Gordon Moore

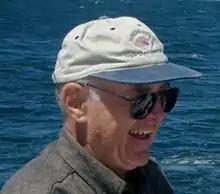
Moore in 2004

Moore met his wife, Betty Irene Whitaker, in 1947 during a student government conference at the Asilomar Conference Grounds. They married in 1950, and Moore became a father to two sons: Kenneth Moore (b. 1954) and Steven Moore (b. 1959).